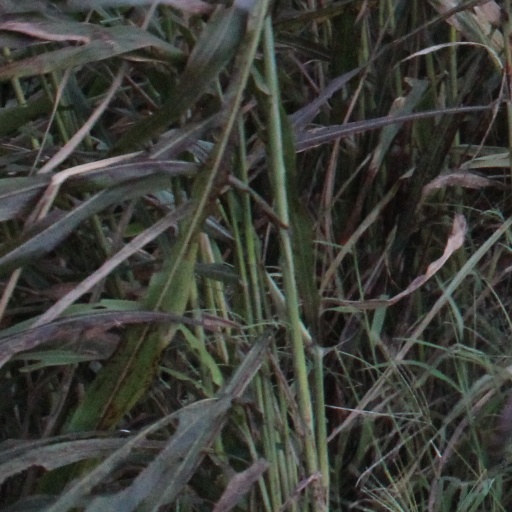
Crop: sorghum